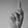
ASL letter: K